Piracy

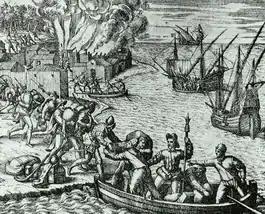
Jacques de Sores looting and burning Havana in 1555

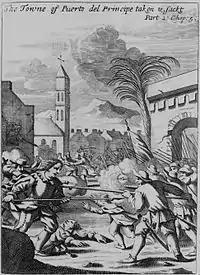
Puerto del Príncipe being sacked in 1668 by Henry Morgan

Spanish authorities and native Christian Filipinos responded to the Moro slave raids by building watchtowers and forts across the Philippine archipelago, many of which are still standing today. In Northern Luzon particularly in the Pangasinan, Ilocos and Cagayan, the coastal villages and towns, were frequently raided by Moro and Chinese pirates, locally known as "tírong or cumaw" (raiders, attackers or pirates). These pirates looted and burned villages ("barrios") and captured women and children for enslavement. To counter these threats, Spanish authorities constructed circular adobe watchtowers, or "baluartes", measuring 6 to 7 meters high. These structures, built strategically along the coastline using coral blocks bonded with a mixture of lime and egg whites, served as both lookout points and defensive fortifications to protect villages from pirate attacks.